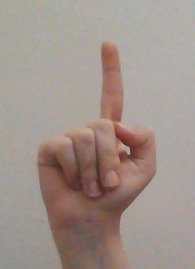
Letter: bb